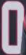
Number: 0